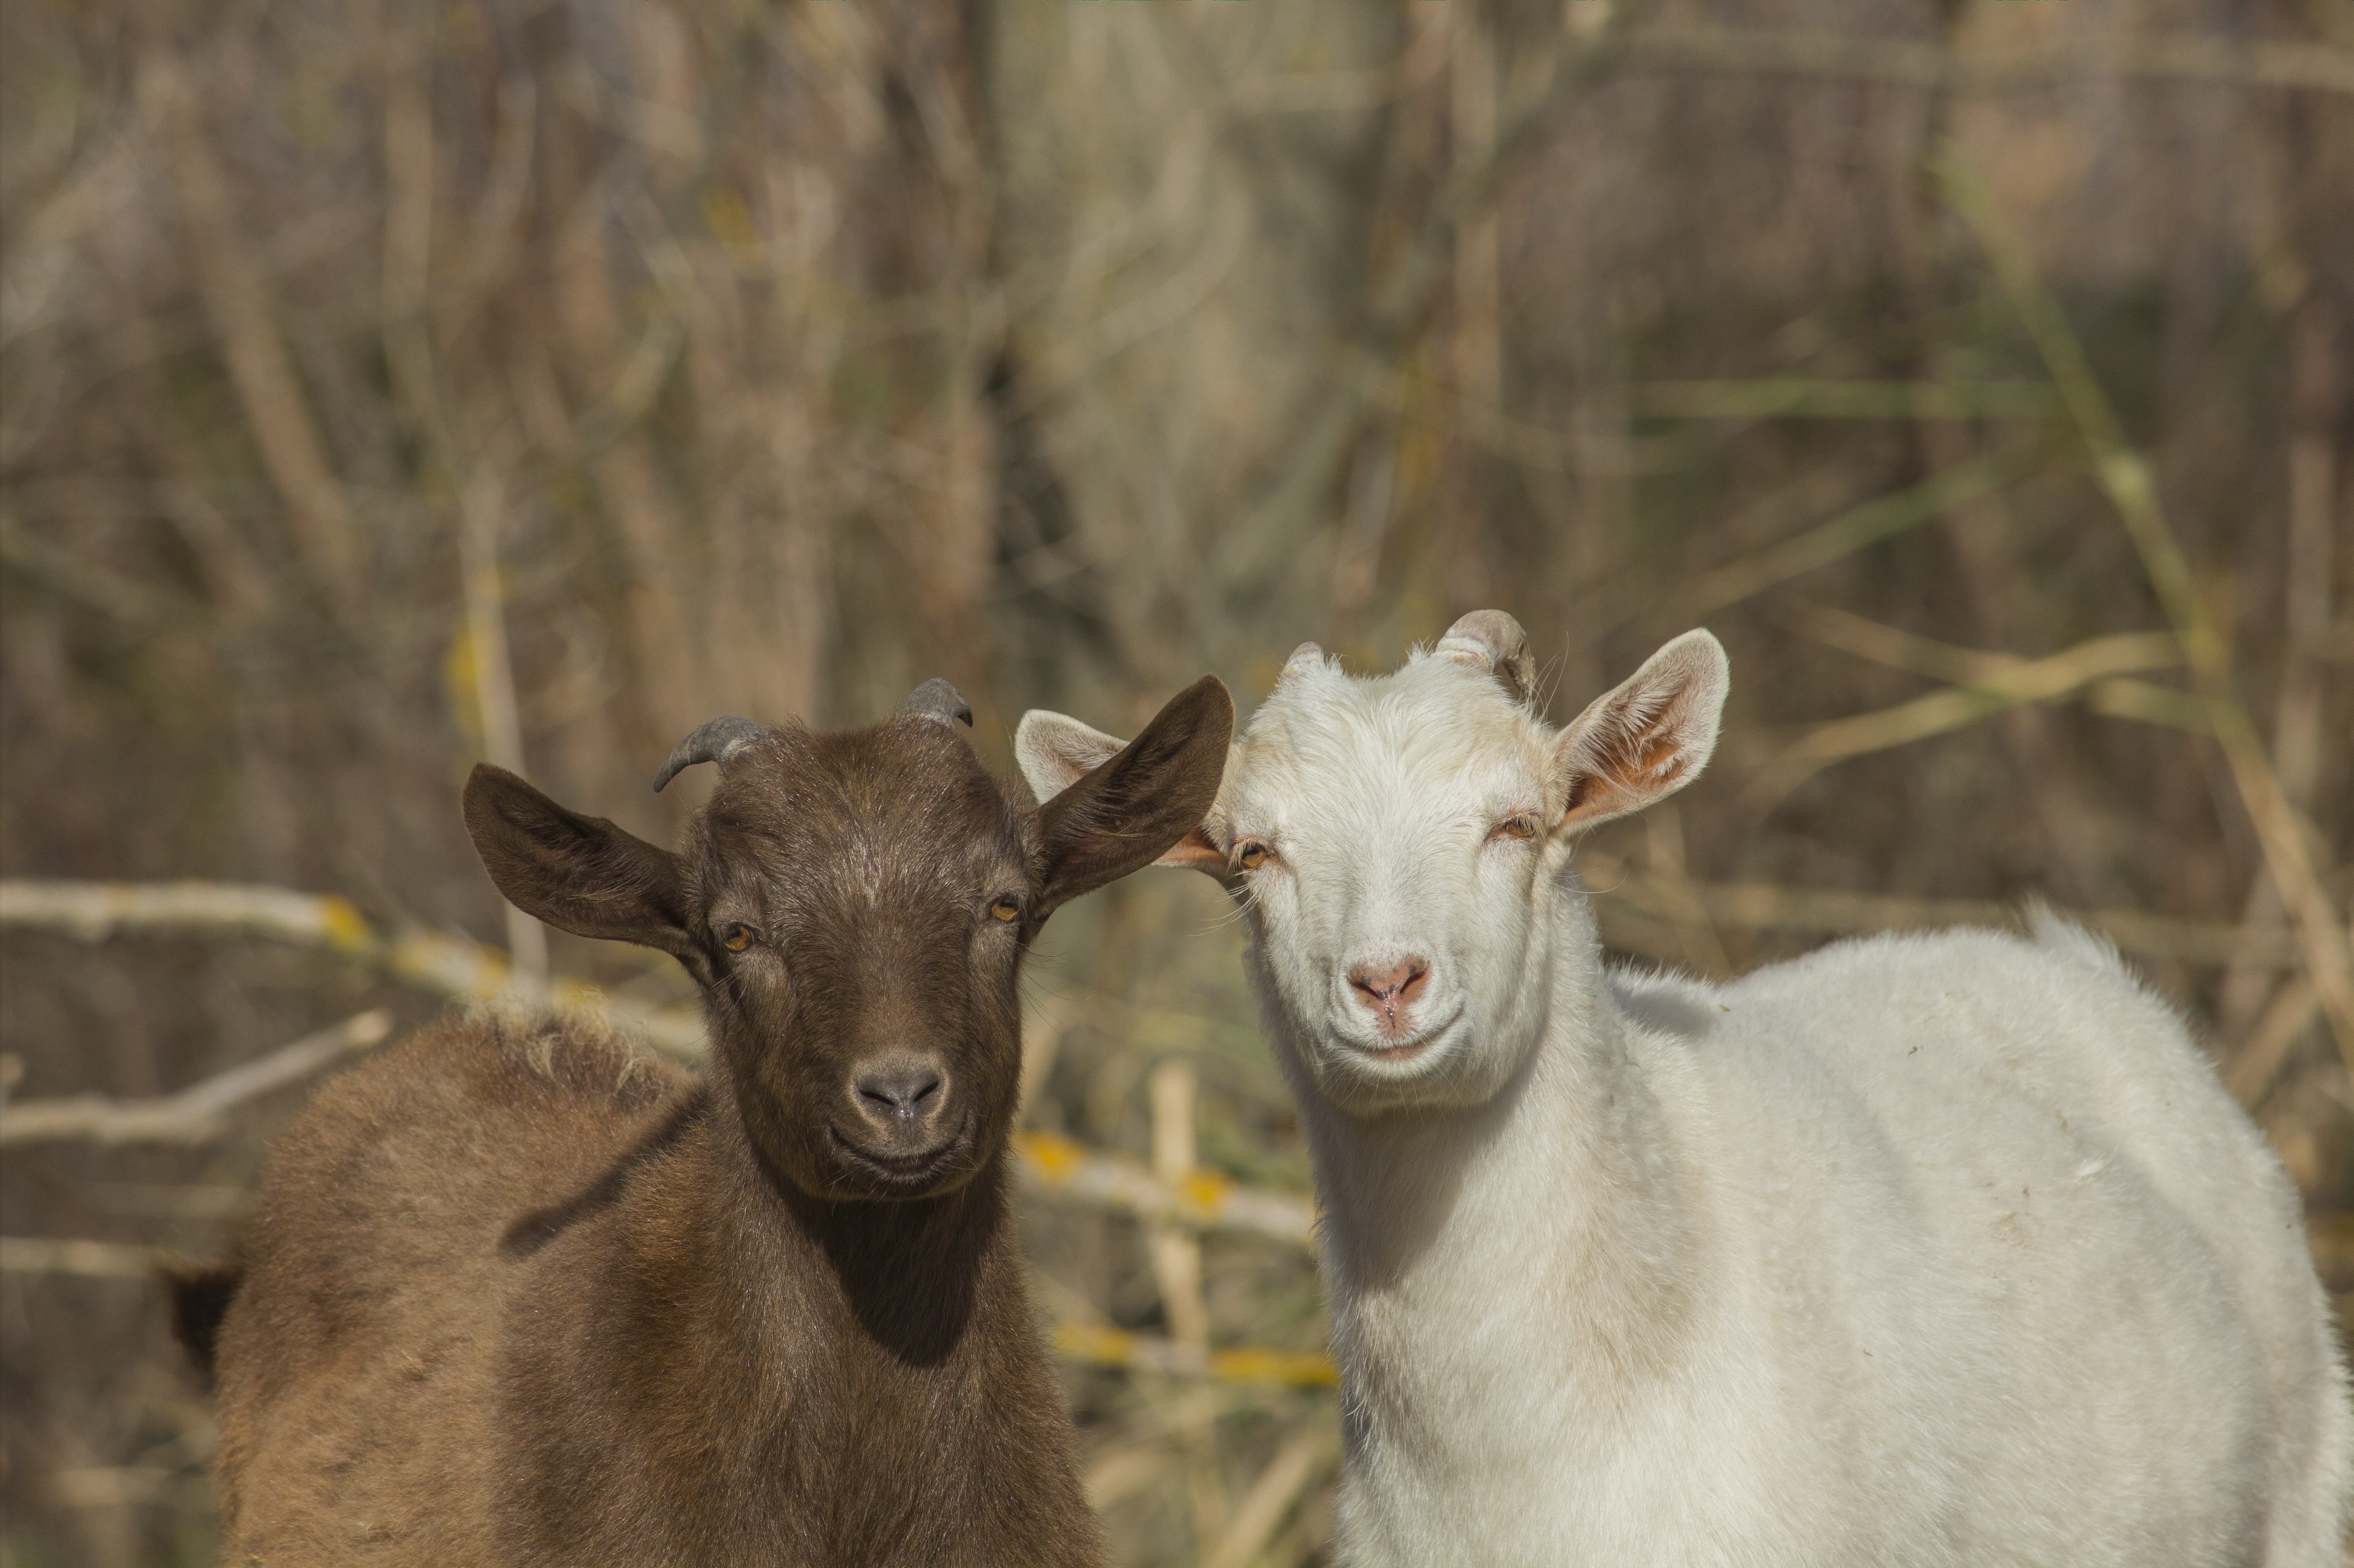
goat, kid, animal, grass, dry, autumn, goats, fauna, horn, cow goat family, goat antelope, livestock, wildlife, sheep, feral goat, terrestrial animal, herd